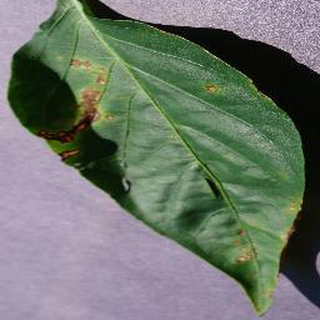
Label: bell_pepper_bacterial_spot